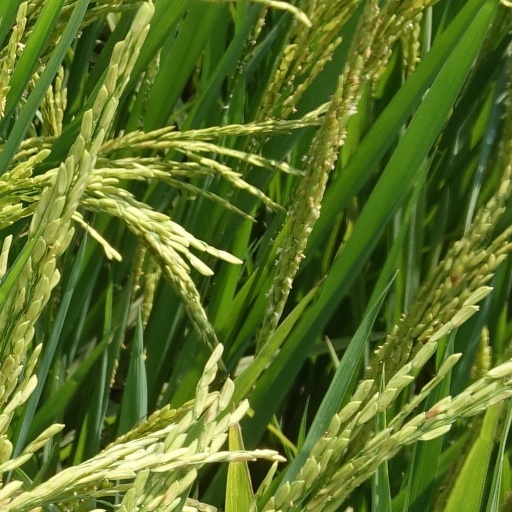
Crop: rice